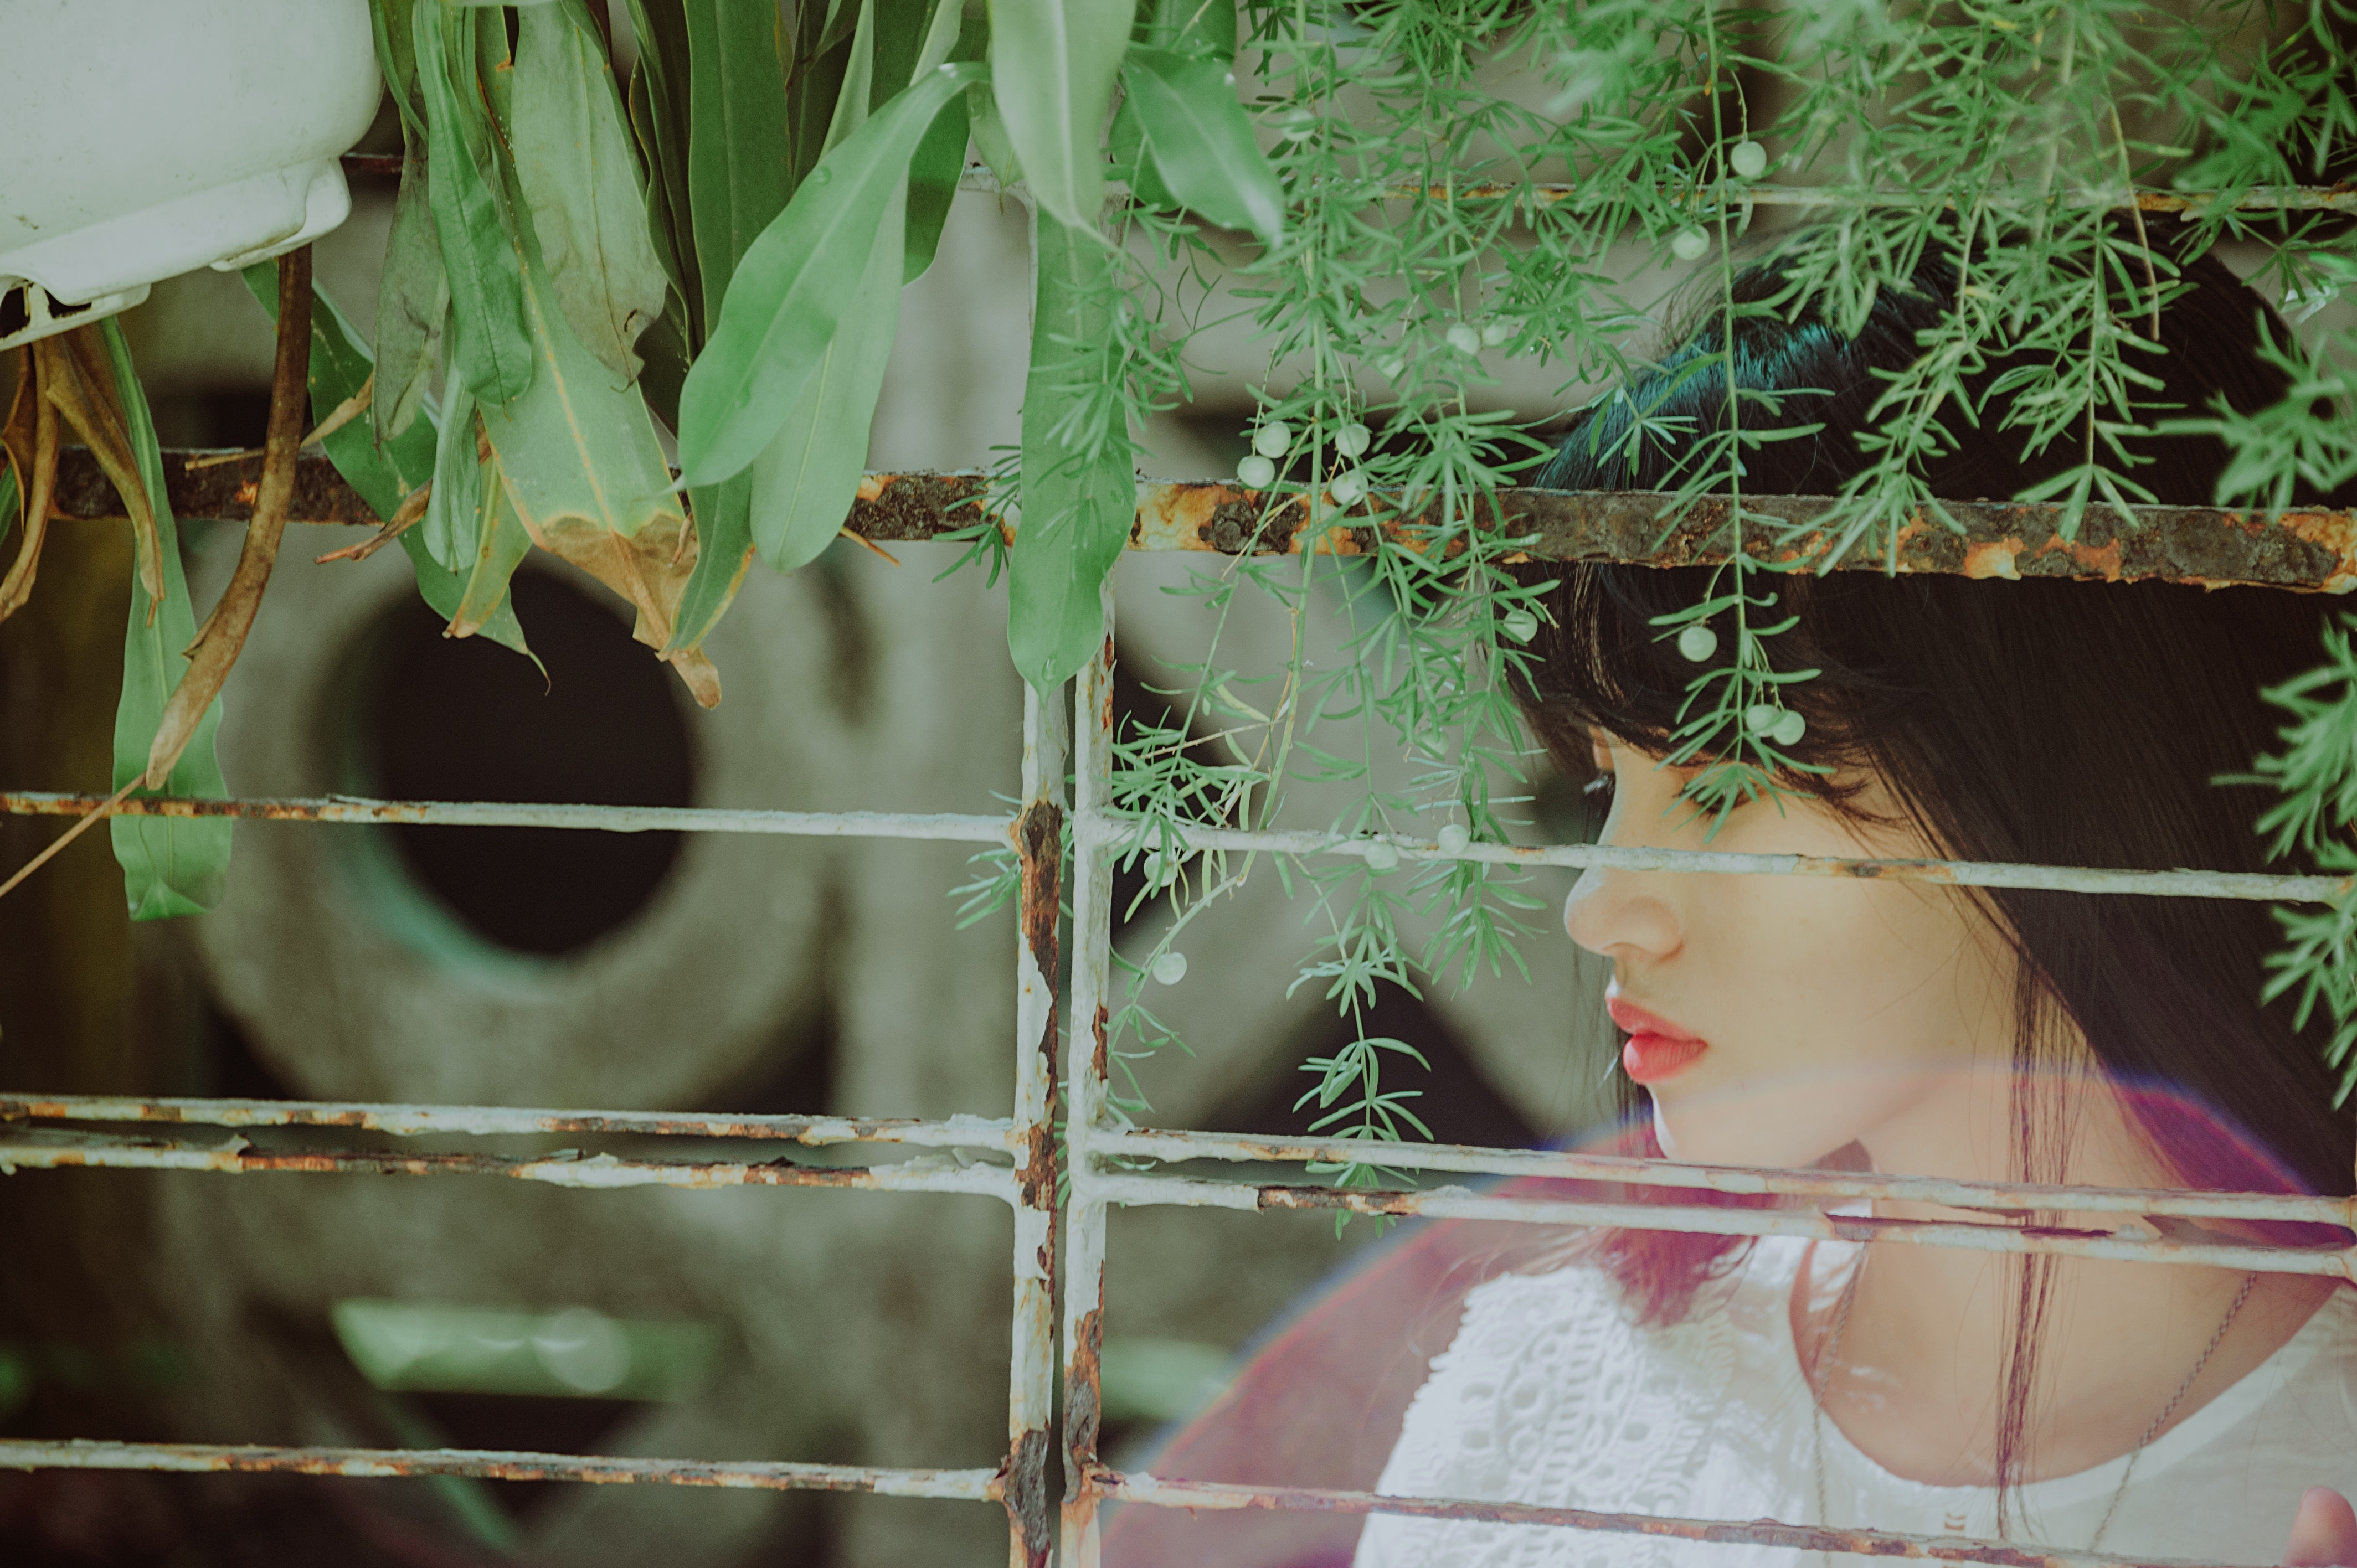
green, leaf, eye, lip, tree, adaptation, photography, branch, plant, black hair